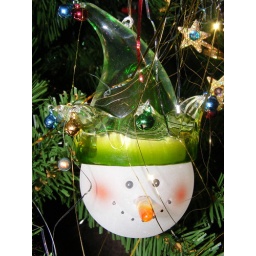
Bought in New York years ago and a favourite glass Christmas tree bauble.